Maaßener Gaipel

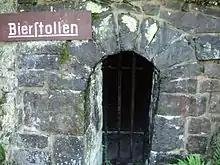
Portal of an old mine gallery at the Maaßen Hoisting Shaft. It is used by the pub as a drinks store, hence the name.

Because area around the mine was already being visited by walkers, in the 1860s a small garden with seating was laid out on the spoil heap. The miners operating the shaft provided visitors with hot water for brewing their coffee. When, in 1920, the mining facilities disappeared, their loss threatened this popular destination. As a result, the then chairman of the local branch of the Harz Club, master forester, "Quickert", and mining administrator ("Bergrat"), "Barry", had the idea of building a pub on the site of the Maaßener Gaipel. With donated construction wood and volunteers, a small forest inn was built from 1924 to 1925, which was managed by the Harz Club. In order to avoid the threat of closure due to its poor state of repair, from 1976 to 1978 the guest room and kitchen were modernised and toilets added. In the 1980s, the Harz Club bought the mining land, which covered an area of 14 hectares, from Preussag AG Metall.